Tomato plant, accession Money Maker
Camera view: horizontal (90 deg, fisheye); turntable rotation: 300 degrees
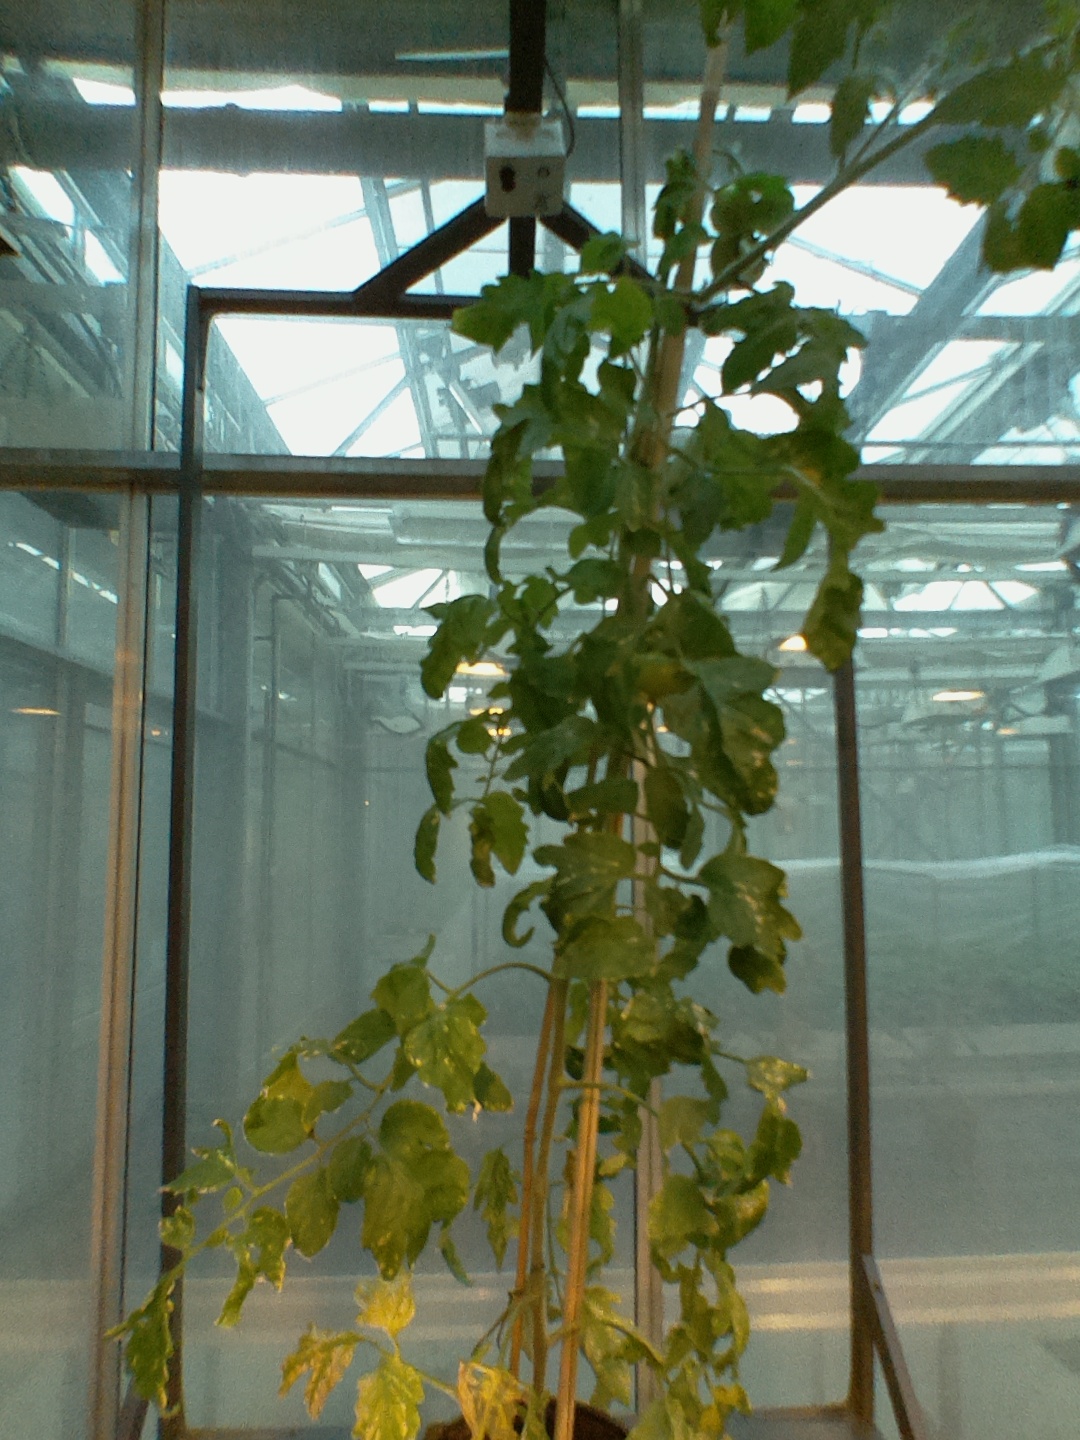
BBCH growth stage 76: 60%-70% of final fruit size